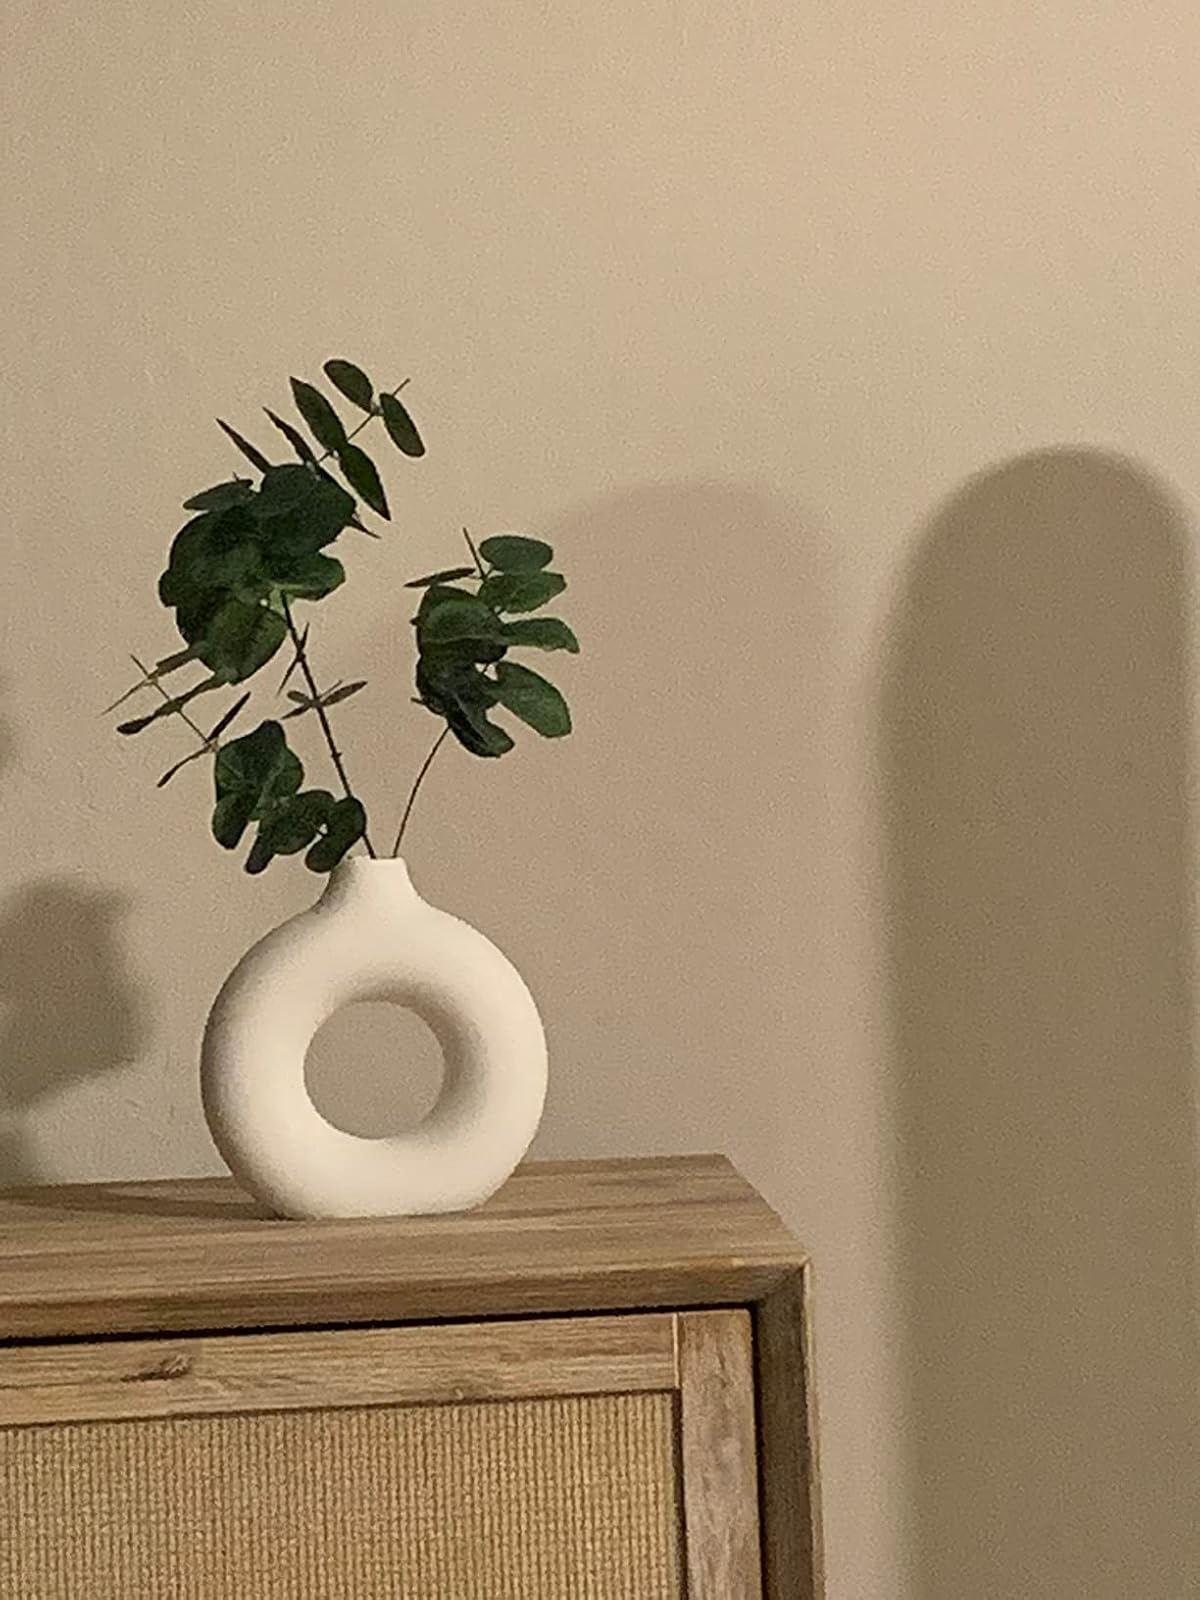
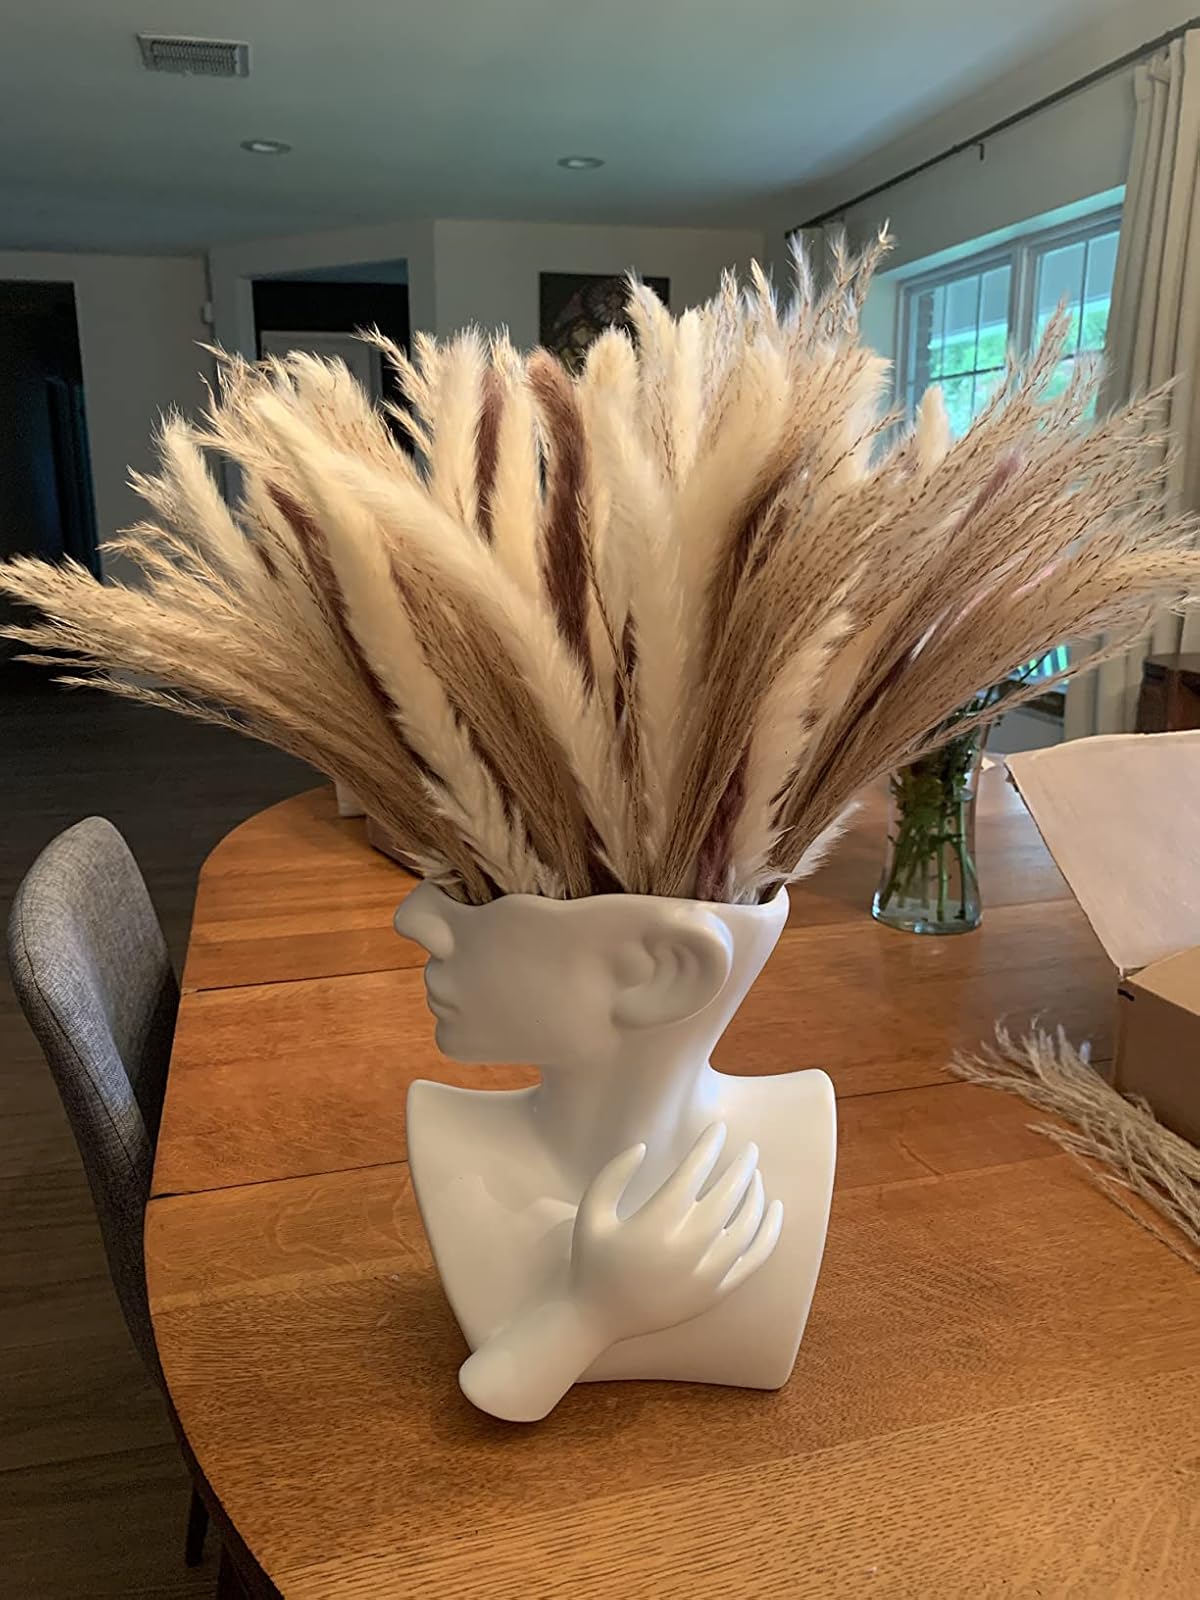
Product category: vase
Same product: no